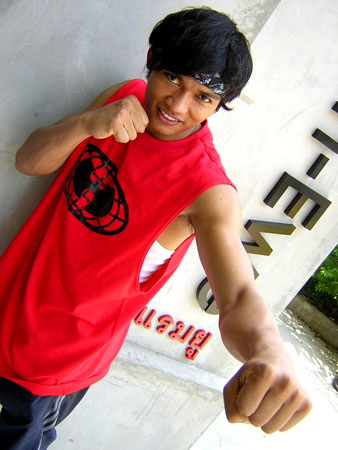
ทัชชกร ยีรัมย์

| name = ทัชชกร ยีรัมย์
| image = Tony Jaa 2005.jpg
| birth_name = ทัชชกร ยีรัมย์
| nickname = จา
| children = 2 คน
| spouse = ปิยรัตน์ โชติวัฒนานนท์ (2554–ปัจจุบัน)
| yearsactive = พ.ศ. 2535–ปัจจุบัน
| notable role = บุญทิ้ง - องค์บาก (2546) ขาม - ต้มยำกุ้ง (ภาพยนตร์)|ต้มยำกุ้ง (2548) เทียน - องค์บาก 2-องค์บาก 3|3 (2551/2553) ขาม - ต้มยำกุ้ง 2 (2556) เกียรติ - เร็ว..แรงทะลุนรก 7 (2558) โทนี่ - คู่ซัดอันตราย (2558) ชัย - โหดซัดโหด (2558) ทาลอน - ทริปเปิ้ลเอ็กซ์ ทลายแผนยึดโลก (2560) ตั๊ก - เดือด ซัด ดิบ (2560) พายุ - ทริปเปิล เธรท สามโหดมหากาฬ (2562) ฮันเตอร์ - มอนสเตอร์ฮันเตอร์ (ภาพยนตร์)|มอนสเตอร์ฮันเตอร์ (2563)
| homepage =
| สุพรรณหงส์ = รางวัลสุพรรณหงส์เกียรติยศ พ.ศ. 2548 - ต้มยำกุ้ง (ภาพยนตร์)|ต้มยำกุ้ง
| birthplace = สุรินทร์ ประเทศไทย
| alias = จา พนม, โทนี่ จา
| ค่าย = สหมงคลฟิล์ม อินเตอร์เนชั่นแนล|สหมงคลฟิล์ม (2546–2558)
ทัชชกร ยีรัมย์ โทนี่จา...หมัด เท้า เขย่าโลก! วันที่สืบค้น 28 กุมภาพันธ์ 2555, จาก www.positioningmag.com(เกิด 5 กุมภาพันธ์ พ.ศ. 2519) ชื่อเล่น จา หรือที่รู้จักกันในชื่อ จา พนม เป็นอดีตนักกีฬาเริ่มเข้าสู่วงการแสดง พ.ศ. 2535 โดยเซ็นสัญญาเป็นนักแสดงภาพยนตร์สังกัดค่ายสหมงคลฟิล์ม อินเตอร์เนชั่นแนล|สหมงคลฟิล์มเมื่อ พ.ศ. 2546 เสี่ยเจียง-สมศักดิ์ เตชะรัตนประเสริฐ แรงดัน หนุนสร้าง พลังฮีโร่ สูตรสำเร็จ "โทนี่ จา" บนโลกเซลลูลอยด์ จาก www.pantip.com แต่ปัจจุบันได้ยกเลิกสัญญาแล้วเนื่องจากปัญหาความขัดแย้งทางธุรกิจ โดยใช้และเป็นต้นแบบคติในการแสดง คือ แสดงจริง, ไม่ใช้สตันท์แมน และไม่ใช้เทคนิคพิเศษในการแสดงคิวต่อสู้ขำกลิ้งฮากระจายกับสาระแนสิบล้อ/ ขำกลิ้ง..ฮากระจาย..กับสาระแนสิบล้อ จาก archive.voicetv.co.th เขาใช้ชื่อในการแสดงเฉพาะในประเทศไทยว่า "จา พนม" และใช้ชื่อในการแสดงระดับสากลว่า โทนี่ จา (Tony Jaa) เขาเป็นนักแสดงภาพยนตร์แอ็คชัน ผู้ศึกษาศิลปะการต่อสู้ทั้งศาสตร์ตะวันตกและตะวันออก ชำนาญในศิลปะการต่อสู้, การใช้อาวุธ, กีฬา และการออกกำลังกายหลากหลายศาสตร์
ภาพยนตร์เรื่องสำคัญเรื่องแรกที่เขาแสดงนำคือ "องค์บาก" ซึ่งได้รับการชื่นชมและสนใจจากหลายฝ่ายที่เกี่ยวข้องกับวงการศิลปะการต่อสู้และภาพยนตร์ด้านต่าง ๆ ในประเทศไทยและระดับโลกอย่างมาก และเป็นต้นแบบของ MUAYTHAI อีกด้วย นับเป็นภาพยนตร์เรื่องแรกในชีวิตของเขาที่ประสบความสำเร็จในวงการภาพยนตร์แอ็คชันระดับโลก ซึ่งต่อมาภาพยนตร์ "ต้มยำกุ้ง (ภาพยนตร์)|ต้มยำกุ้ง" ก็ได้ประสบความสำเร็จในระดับโลกสูง และได้รับการตอบรับจากทั่วโลกเช่นเดียวกับองค์บาก จา พนม หอบต้มยำกุ้ง โกอินเตอร์ ถล่ม BOX-OFFICE ฮ่องกง ฉาย 4 วันครองแชมป์อันดับ 1 สู่ปรากฏการณ์ความสำเร็จในระดับโลก จาก www.ryt9.com ทำให้เขาได้รับรางวัลจากภาพยนตร์และศาสตร์ที่เกี่ยวข้องกับการต่อสู้มากมาย
ต่อมาได้เป็นผู้ก่อตั้งบริษัทไอยราฟิล์ม บริษัทผลิตและจัดจำหน่ายภาพยนตร์และได้เป็นผู้กำกับภาพยนตร์แนวแอ็คชันหลายเรื่อง
ปัจจุบันสมรสกับ ปิยรัตน์ โชติวัฒนานนท์ ซึ่งเป็นบุตรสาวเจ้าของธุรกิจโรงแรมที่จังหวัดระยอง เมื่อ พ.ศ. 2554 และมีบุตรด้วยกัน 2 คน จา พนมเฮ! ภรรยาคลอดลูกสาว ตั้งชื่อ น้องจอมขวัญ หทัยปวี วันที่สืบค้น 1 พ.ย. 2556 จาก www.kapook.com
== ประวัติ ==
=== ครอบครัว ===
ทัชชกร ยีรัมย์ มีบิดาชื่อ ทองดี ยีรัมย์ มารดาชื่อ รินทร์ ทรายเพชร thairath, (9/ กย./ 54), ข้อมูลบิดา-มารดา, เรียกข้อมูล 9/ กย. / 54, จาก : www.thairath.co.th, โดยมารดาเป็นชาวอำเภอรัตนบุรี จังหวัดสุรินทร์ ย้ายถิ่นฐานมากับครอบครัวโดย สงค์ ทรายเพชร ในยุคบุกเบิกนิคม มาอยู่ติดชายแดนเขมร คือ อำเภอพนมดงรักปัจจุบัน และวันหนึ่ง ทองดี ยีรัมย์ เดิมเป็นชาวอำเภอสตึก จังหวัดบุรีรัมย์ เป็นหัวหน้าทีมค้าขายไม้ ได้พาคณะช้างเดินทางขนไม้ จากฝั่งเขมรข้ามมายังไทย ฝ่ายหมู่บ้านโคกสูง จึงพบกับ รินทร์ ทรายเพชร ทั้งคู่ได้รักกัน แล้วแต่งงานกันโดยลงหลักปักฐานที่บ้านโคกสูง จังหวัดสุรินทร์ และมีลูกด้วยกันทั้งหมด 4 คน เป็นชายสองคนและหญิงสองคน
ทัชชกร ยีรัมย์ เป็นบุตรคนที่สามในบรรดาพี่น้องสี่คน มีชื่อพี่น้อง ดังนี้
# ทวีศักดิ์ ยีรัมย์ (ชาย)
# หัทยา ยีรัมย์ (หญิง)
# ทัชชกร ยีรัมย์ (ชาย)
# ชรินทร์ทิพย์ ยีรัมย์ (หญิง)
ระยะหลังได้มีความขัดแย้งเกิดขึ้นระหว่างนายทัชชกรกับพี่น้องคนอื่น ๆ จนถึงขั้นพี่น้องประกาศตัดพี่ตัดน้องกับนายทัชชกร
=== การศึกษา ===
* ประถมศึกษา - โรงเรียนบ้านอำปีล จังหวัดสุรินทร์
* มัธยมศึกษาตอนต้น - โรงเรียนโคกกลางวิทยา (ปัจจุบันเปลี่ยนชื่อเป็นโรงเรียนพนมดงรักวิทยา) จังหวัดสุรินทร์
* มัธยมศึกษาตอนปลาย - โรงเรียนประสาทวิทยาคาร จังหวัดสุรินทร์
* อุดมศึกษา - สถาบันการพลศึกษา วิทยาเขตมหาสารคาม (ปัจจุบันคือมหาวิทยาลัยการกีฬาแห่งชาติ วิทยาเขตมหาสารคาม) จังหวัดมหาสารคาม
=== ชีวิตวัยเด็ก ===
ทัชชกร ยีรัมย์ เกิดมาในครอบครัวชนบทที่ยากจน ซึ่งสืบเชื้อสายมาจากชาวกูยโบราณ ชนเผ่าซึ่งเคร่งครัดในศาสนาพุทธ ครอบครัวประกอบอาชีพหลายอย่างทั้งทำนา เลี้ยงช้าง, ปลูกผักASTV ผู้จัดการออนไลน์, (14 มีนาคม 2548), โอ้ว้าว!! "จา พนม" สร้างบ้าน 18 ล้านสนองคุณ "พ่อ-แม่" , วันที่สืบค้น 12/ กย. /54, จาก : manager.co.th ตามวัฒนธรรมของชาวกูย เขามีพรสวรรค์ทางด้าน กระโดดสูง, กระโดดไกล และการสปริงข้อเท้ามาตั้งแต่เกิด ในวัยเด็กเขาชอบดูภาพยนตร์กลางแปลง มีความชื่นชอบการแสดงของเฉินหลง, เจ็ท ลี และพันนา ฤทธิไกร จา พนม (โทนี่ จา) ประวัติดารา วันที่สืบค้น 15 เม.ย. 2555 จาก www.club.zubzip.com ทัชชกรมีความใฝ่ฝันที่จะได้แสดงภาพยนตร์แอ็คชัน รักในการสร้างภาพยนตร์และพากย์ภาพยนตร์มาตั้งแต่เด็ก
เขาได้เริ่มฝึกศิลปะการต่อสู้ด้วยตนเองตั้งแต่อายุ 10 ขวบ โดยชอบและสังเกตศิลปะการต่อสู้ของเจ็ทลี เฉินหลง และบรูซ ลี และนำมาปฏิบัติตาม ในวัยเด็กนั้นทัชชกรก็เช่นเดียวกับเด็กผู้ชายชนบททั่วไป ที่มีความซุกซน เขาชอบเล่นศิลปะการต่อสู้กับเพื่อน ๆ และชอบที่จะเป็นหัวหน้ากลุ่ม จนทำให้ชาวบ้านที่อาศัยอยู่บริเวณนั้นได้ตั้งสมญานามให้เขาว่า "จ่า" ซึ่งแปลว่าหัวหน้าทีมและคนเลี้ยงช้าง และเรียกแทนชื่อจริงของเขาเสมอ ซึ่งต่อมาจากคำว่าจ่าก็เพี้ยนมากลายเป็น "จา" นับตั้งแต่วันนั้นเขาจึงได้ชื่อเล่นว่า จา จนทุกวันนี้
เด็กชายทัชชกรมีความสนใจในศิลปะการต่อสู้อย่างมากและมักจะออกไปฝึกฝนศิลปะการต่อสู้ตามป่า กลางทุ่ง ลำธาร เขาชื่นชอบที่จะออกไปฝึกฝนศิลปะการต่อสู้เวลากลางคืน หากคืนไหนเป็นคืนเดือนเพ็ญเขาจะชอบฝึกเป็นพิเศษ และด้วยเหตุที่วรวิทย์เกิดในจังหวัดสุรินทร์ ซึ่งเป็นจังหวัดที่ผู้คนมีอาชีพเลี้ยงช้างเป็นส่วนใหญ่ ดังนั้นเขาจึงมีความรัก ความผูกพันกับช้างมาตั้งแต่เกิด เขาจึงชอบฝึกศิลปะการต่อสู้บนหลังช้าง บางครั้งเขาก็ฝึกหนักจนลืมทานข้าวและไม่กลับบ้าน และด้วยความที่เขามีพรสวรรค์ทางด้านสปริงข้อเท้า จึงทำให้เขาสนใจที่จะฝึกฝนทักษะและเล่นกรีฑาและกีฬาหลากหลายประเภท
=== ชีวิตในกองถ่ายภาพยนตร์ ===
เมื่อเรียนจบมัธยมศึกษาปีที่ 3 เขาได้แรงบันดาลใจจากภาพยนตร์เรื่อง เกิดมาลุย ที่แสดงโดยพันนา ฤทธิไกร (ครูสอนศิลปะการต่อสู้, นักแสดง และผู้กำกับภาพยนตร์) เขาได้ขอร้องให้พ่อพาไปหาพันนาที่จังหวัดขอนแก่น เพื่อจะขอให้พันนารับเขาไว้เป็นนักแสดงแอ็กชั่น ขณะนั้นพันนากำลังอยู่ในระหว่างการถ่ายทำภาพยนตร์เรื่อง "ปีนเกลียว" ภาค 1 ครั้งแรกที่พันนาเห็นเขา คิดว่าทัชชกรนั้นยังอายุน้อยเกินไปที่จะเรียนศิลปะการต่อสู้อย่างจริงจัง จึงขอให้ทัชชกรกลับไปศึกษาให้จบชั้นมัธยมศึกษาปีที่ 6 ก่อน แต่ยังอนุญาตให้ทัชชกรมาฝึกประสบการณ์ในกองถ่ายภาพยนตร์ได้ช่วงปิดภาคเรียนjabcha, จา พนม สุดดัง กับบรรดาแฟนคลับที่ฝรั่งเศส , เรียกข้อมูล 8/กย./54 จาก : www.jabchai.com
เมื่อถึงช่วงที่โรงเรียนปิดภาคเรียนหรือช่วงวันเสาร์-อาทิตย์ ทัชชกรมักเดินทางมาขอนแก่นเพื่อฝึกซ้อมศิลปะการต่อสู้ สตันท์ กับสตันท์แมนในกองถ่ายภาพยนตร์ แต่วรวิทย์กลับไม่ได้รับความคาดหวังจากพันนามากนัก และบางครั้งเมื่อมีโอกาสดีที่พอจะได้พบกับพันนาเป็นเวลานาน ๆ ทัชชกรก็มักฝึกซ้อมศิลปะการต่อสู้กับพันนาเสมอ ซึ่งพันนาก็ได้ยอมรับในความสามารถของเขา และได้ดูแลเปลี่ยนบุคลิกใหม่ให้เขาดูดีขึ้น ดังนั้นเขาจึงให้ความนับถือพันนาและปฏิบัติตามทุกอย่างที่พันนากล่าวหรือขอร้องให้เขาปฏิบัติตามด้วยความเต็มใจ
ต่อมาเขาได้เริ่มเข้าวงการครั้งแรกเมื่ออายุ 14 ปี การเริ่มเข้าวงการครั้งแรกของ จา พนม โดยเป็นคนเสิร์ฟน้ำ, ตัวประกอบ, ยกของ, ทำอาหาร ฯลฯ ในกองถ่ายภาพยนตร์พร้อม ๆ กับฝึกฝนศิลปะการต่อสู้กับสตันท์แมน และในเวลาต่อมาเขาได้เรียนวิชามวยไทยโบราณและมวยกังฟูหวิงชุนของจีนจากรัฐพล ผู้ซึ่งเป็นอาจารย์คนแรกของทัชชกร จากจังหวัดสุรินทร์ และได้ร่วมงานกับพันนา ฤทธิไกร ซึ่งเป็นอาจารย์สอนศิลปะการต่อสู้คนสำคัญของเขา The Stunt วันที่เรียกข้อมูล 27 เม.ย. 2555 จาก www.thaicinema.org
=== การเปลี่ยนผันทางบทบาทการแสดง ===
พ.ศ. 2540 เกิดปัญหาเศรษฐกิจตกต่ำ ส่งผลกระทบต่อวงการภาพยนตร์ด้านต่าง ๆ ซึ่งทำให้เขาต้องพักการเรียนและเริ่มทำแนวคิดภาพยนตร์เรื่อง "คนสารพัดพิษ" ร่วมกับพันนา เพื่อนำเสนอขอทุนจากปรัชญา ปิ่นแก้ว โดยทัชชกรรับบทบาทเป็นนักแสดงนำ ซึ่งเขาได้ฝึกฝนจากการจดจำศิลปะการต่อสู้ของนักแสดงภาพยนตร์ที่เขาชื่นชอบมาใช้เป็นมาตรฐานขั้นต่ำ รวมถึงฝึกฝนเพิ่มเติมจากอาจารย์สอนศิลปะการต่อสู้หลายคน และร่วมกันระดมทุนและนักแสดงรอบข้างมาเป็นส่วนร่วมในภาพยนตร์เรื่องนี้ แต่เมื่อถ่ายทำเสร็จฟิล์มภาพยนตร์กลับเสียหายทั้งหมด ทั้งคู่จึงต้องร่วมระดมทุนสร้างภาพยนตร์เรื่องเดิมขึ้นมาใหม่อีกครั้ง จึงประสบความสำเร็จ ทั้งคู่จึงนำแนวคิดภาพยนตร์ดังกล่าวเสนอต่อปรัชญา ปิ่นแก้ว และได้ถูกถ่ายทำออกมาเป็นภาพยนตร์เรื่ององค์บากในที่สุด
=== ประสบความสำเร็จในอาชีพ ===
ไฟล์:Tomyumgoongguys.jpg|220px|thumb|right|งานแถลงข่าวภาพยนตร์เรื่อง ต้มยำกุ้ง
พ.ศ. 2546 ผลงานเรื่องแรกที่ประสบความสำเร็จคือภาพยนตร์เรื่อง "องค์บาก" ซึ่งทำรายได้เฉพาะในประเทศไทย 200 ล้านบาท Cover Story : Hot movies of the Year (Marketeer/ธ.ค./51) วันที่สืบค้น 19 กันยายน 2554, จาก www.marketeer.co.th ติดบ็อกซ์ออฟฟิซ อันดับ 1 หลายประเทศในทวีปเอเชีย, ทวีปอเมริกา, และทวีปยุโรป รวมถึงบ็อกซ์ออฟฟิซฮอลลีวูด ทำให้เขาได้รับความสนใจจากบริษัทโกลเด้นฮาร์เวสท์ ซึ่งเป็นบริษัทที่สร้างให้บรูซ ลีมีชื่อเสียง ได้ทาบทามให้มาร่วมงานด้วย จา พนม ยีรัมย์ ประวัติความเป็นมาของ จา พนม ยีรัมย์ ส่งผลให้เขากลายเป็นนักแสดงไทยที่ประสบความสำเร็จ ได้รับรางวัล และมีอิทธิพลด้านต่าง ๆ ในวงการแสดงระดับโลก
พ.ศ. 2548 ภาพยนตร์เรื่อง "ต้มยำกุ้ง" ก็สามารถติดบ็อกซ์ออฟฟิซฮอลลีวูด อันดับ 4 “ต้มยำกุ้ง” หนังไทยเรื่องแรก ถล่ม BOX-OOFICE ฮอลลีวู้ดกระจุย ข่าวหนังไทย movie.sanook.com วันที่สืบค้น 8 ตค.54 ทำรายได้รวมทั่วโลกสูงถึง 1,000 ล้านบาท เส้นทางของ “ต้มยำกุ้ง”
=== ชีวิตส่วนตัว ===
พ.ศ. 2553 ทัชชกรสมรสกับ ปิยรัตน์ โชติวัฒนานนท์ ซึ่งทำธุรกิจโรงแรม ชื่อ ดาร์กอน ในจังหวัดระยอง ที่โรงแรมของฝ่ายหญิง หลังจากคบดูใจกันมา 3 ปี ต่อมา พ.ศ. 2555 ทั้งคู่ได้จัดงานฉลองมงคลสมรสที่หอประชุมกองทัพเรือ เขตบางกอกน้อย โดยมี สมศักดิ์ เตชะรัตนประเสริฐ ประธานบริษัท สหมงคลฟิล์ม จำกัด เป็นประธานในพิธี จา พนม ประกาศวิวาห์ น้องบุ้งกี๋ ทายาทโรงแรมระยอง วันที่สืบค้น 1 พ.ย. 2556. จาก www.news.voicetv.co.th และมีลูกด้วยกัน 2 คน คือน้องจอมขวัญ หทัยปวีต์ ยีรัมย์ เกิดเมื่อวันที่ 6 ตุลาคม 2555 และน้องเรือนแก้ว นริทรรัฐ ยีรัมย์ เกิดเมื่อวันที่ 17 สิงหาคม 2558 ครอบครัวอันแสนอบอุ่นของ โทนี่จา
== กีฬา ==
ไฟล์:Tony Jaa.jpg|220px|thumb|right|แสดงที่นิวยอร์ก
ด้วยความที่ทัชชกรมีกล้ามเนื้อขาและข้อเท้าที่แข็งแรงและยืดหยุ่นได้ดีกว่าคนปกติมาตั้งแต่กำเนิดสทำให้เขามีความสนใจด้านกีฬาและกรีฑา หลากหลายชนิด เมื่อสมัยยังศึกษาในระดับชั้นประถมศึกษาและมัธยมศึกษา เขาก็ได้เป็นนักกีฬาและกรีฑา ที่มีความสามารถเล่นได้หลากหลายประเภท และมีผลงานโดดเด่นเสมอมา จนได้รับการแต่งตั้งเป็นนักกีฬาดีเด่นของโรงเรียนและเป็นประธานชมรมกระบี่กระบองในขณะเดียวกัน ความสามารถด้านกรีฑา เช่น กระโดดสูง, กระโดดไกล, ยิมนาสติก ฯลฯ ด้านกีฬาประเภทอาวุธ เช่น กระบี่กระบอง และกีฬาประเภททีมเช่นตะกร้อด้วย ซึ่งได้รับเหรียญทองทั้งกรีฑาและกีฬาทุกประเภททุกปีที่ลงแข่งขัน ประวัติด้านดีฬา/การได้รับเหรียญทอง (1) จนได้โควตาไปเรียนต่อในระดับอุดมศึกษา ซึ่งเขาได้เข้าเรียนต่อด้านกีฬาที่สถาบันการพลศึกษา วิทยาเขตมหาสารคาม ตามคำแนะนำของพันนา ฤทธิไกร และได้เป็นนักกีฬาจังหวัดสุรินทร์ จา พนม ยีรัมย์วันที่สืบค้น 18 เม.ย. 2555 จาก www.esanclick.com และถูกแต่งตั้งให้เป็นประธานชมรมกระบี่กระบองอีกครั้งหนึ่ง Behind the Scene :บทสัมภาษณ์ เดี่ยว ชูพงษ์ ทำให้ได้รู้จักกับ ชูพงษ์ ช่างปรุง นักศึกษาที่เรียนอยู่ชมรมเดียวกัน โดยทั้งคู่ได้ร่วมกันก่อตั้งทีมสตันท์รับงานตามสถานที่ต่าง ๆ “จาปะทะ​เดี่ยว” ​ความมันส์​เกินพิกัดของ “องค์บาก3” กับสายสัมพันธ์กว่า 20 ปีสู่ปรากฏ​การณ์ที่สาวก​แอ็คชั่นรอคอย ข่าวบันเทิง ฮาร์วายทีไนน์ วันที่สืบค้น 8 ตค.54
;ผลงานระหว่างที่เป็นประธานชมรมกระบี่กระบอง
* นักกีฬาเหรียญทอง จังหวัดสุรินทร์ ประเภท กรีฑา
* นักกีฬาเหรียญทองทุกปี จากสถาบันการพลศึกษา วิทยาเขตมหาสารคาม
* วิทยากรสถาบันการพลศึกษา วิทยาเขตมหาสารคาม เผยแพร่ศิลปะป้องกันตัว ที่โรงเรียนมัธยมต่าง ๆ ในประเทศไทย
* ตัวแทนสถาบันการพลศึกษา วิทยาเขตมหาสารคาม เผยแพร่ศิลปการต่อสู้ของไทย ในภาคอีสาน
* ตัวแทนสถาบันการพลศึกษา วิทยาเขตมหาสารคาม แลกเปลี่ยนวัฒนธรรม และเผยแพร่ศิลปะการต่อสู้ (กระบี่กระบอง) ที่ประเทศจีน พนม ยีรัมย์ วันที่สืบค้น 1 พ.ย.2556 จาก www.nangdee.com
=== ส่วนร่วมในพิธีเปิดการแข่งขันกีฬา ===
;พ.ศ. 2552
ได้รับแต่งตั้งเป็นผู้จุดคบเพลิงในพิธีเปิดการแข่งขันกีฬา เอเชี่ยนมาเชี่ยลอาร์ทเกมส์ ครั้งที่ 1 โดยทัชชกรรับบทเป็น "หนุมานยินดี" (ซึ่งเป็นสัญลักษณ์เทพกึ่งสัตว์ประจำการแข่งขันฯ) จุดคบเพลิงในพิธีเปิดแบบพื้นฐาน โดยเขาได้แสดงศิลปะการต่อสู้แบบหนุมานและแสดงศิลปะการควงกระบองไฟ ถวายต่อพระพักตร์สมเด็จพระบรมโอรสาธิราช เจ้าฟ้ามหาวชิราลงกรณ สยามมกุฎราชกุมาร พระเจ้าวรวงศ์เธอ พระองค์เจ้าศรีรัศมิ์ พระวรชายาฯ และ พระเจ้าหลานเธอ พระองค์เจ้าทีปังกรรัศมีโชติ จา พนม เป็นผู้จุดคบเพลิงพิธีเปิดเอเชียลฯ ครั้งที่ 1
;พ.ศ. 2553
ได้รับการแต่งตั้งเป็นผู้จุดคบเพลิงในพิธีเปิด เมืองช้างเกมส์ ครั้งที่ 31 ที่จังหวัดสุรินทร์ โดยแสดงเป็นองค์อัมรินทร์ (พระอินทร์) ประทับช้างเอราวัณ มีผู้แสดงเป็นเทพธิดา 95 องค์ และเทวดา 9 องค์เสด็จตาม เปิดฉากเมืองช้างเกมส์ เจ้าภาพสุรินทร์คว้าเหรียญทองแรก วันที่สืบค้น 1 พ.ย. 2556 จาก www.dpe.go.th
;พ.ศ. 2555
ได้รับการแต่งตั้งเป็นผู้จุดคบเพลิงในพิธีเปิดการแข่งขันกีฬาแห่งชาติ ครั้งที่ 41 ที่จังหวัดเชียงใหม่ โดยแสดงเป็นนักโยนไฟที่สนามกีฬาสมโภชเชียงใหม่ 700 ปี
== ตัวแสดงแทน ==
ระหว่างที่เขาศึกษาในระดับชั้นมัธยมศึกษาและอุดมศึกษา ในช่วงที่โรงเรียนปิดภาคเรียน พนมได้เข้าไปประกอบอาชีพเสริมและหาประสบการณ์ในกองถ่ายภาพยนตร์ และได้เริ่มแสดงเป็นตัวประกอบและตัวแสดงแทนในภาพยนตร์เรื่องต่าง ๆ ดังนี้ :
* สิงห์สยาม - ขณะกำลังศึกษาอยู่ชั้นมัธยมศึกษาปีที่ 5 ซึ่งเป็นภาพยนตร์ที่เขาได้แสดงครั้งแรกในชีวิตโดยแสดงเป็นตัวประกอบ ซึ่งเป็นฉากที่ต้องตีลังกาผ่านฉากอย่างรวดเร็ว โดยไม่ให้เห็นใบหน้า
* กวนโอ๊ย - ขณะที่กำลังศึกษาอยู่ชั้นมัธยมศึกษาปีที่ 5 เช่นกัน โดยแสดงเป็นตัวประกอบในฉากที่ต้องกระโดดตีลังกายิมนาสติกซิกแซก โดยแสดงร่วมกับหม่ำ จ๊กมก, พันนา ฤทธิไกร และ ธงชัย ประสงค์สันติ ซึ่งขณะนั้นได้ศึกษาอยู่ที่โรงเรียนเดียวกัน หลังจากนั้นก็มีภาพยนตร์ต่าง ๆ ติดต่อเข้ามาให้ไปเป็นตัวแสดงแทนอยู่เป็นประจำ
* Mortal Kombat 2 : Annihilation - ขณะที่เขากำลังศึกษาในระดับอุดมศึกษาที่วิทยาลัยพลศึกษา จังหวัดมหาสารคาม ในช่วงปิดภาคเรียน เขาก็ได้ออกไปหาประสบการณ์ หารายได้ในกองถ่ายภาพยนตร์เช่นเคย ช่วงนั้นได้มีภาพยนตร์ต่างประเทศเรื่องหนึ่ง เข้ามาถ่ายทำที่ประเทศไทย คือเรื่อง "Mortal Kombat 2 : Annihilation" พันนาจึงได้พาเขาไปคัดตัวให้เป็นตัวแสดงแทน Robin Shou ในภาพยนตร์เรื่องนี้ โดยมีผู้มาสมัครเป็นตัวแสดงแทน 100 คน เขาได้แสดงท่าเตะให้ผู้กำกับหนังเรื่องนี้ชม จึงได้ถูกเลือกให้มาเป็นตัวแสดงแทน โรบิน ชู ในที่สุด
* อินทรีแดง – ต่อมาในขณะที่เขากำลังศึกษาอยู่ในระดับอุดมศึกษา เขาก็ได้แสดงเป็นตัวแสดงแทนเจมส์ เรืองศักดิ์ โดยแสดงเป็นอินทรีแดง แสดงในฉากตีลังกาต่าง ๆ
ด้วยความที่เขาต้องทำงานในกองถ่าย แสดงภาพยนตร์ เป็นตัวแสดงแทน ฝึกซ้อมศิลปะการต่อสู้ จึงทำให้เขามีปัญหาด้านการเรียนและต้องหยุดเรียนบ่อยขึ้น ทั้งยังเห็นว่า วิชาด้านกีฬาที่เขากำลังศึกษาอยู่ไม่ตรงกับอาชีพของตนเองในอนาคต เขาจึงตัดสินใจลาออกจากวิทยาลัยขณะที่กำลังศึกษาปีที่ 3 หลังจากที่เขาลาออกจากวิทยาลัย เขากับพันนาจึงได้เริ่มดำเนินตามแผนงานที่วางเอาไว้ คือสร้างภาพยนตร์เรื่ององค์บาก อย่างจริงจัง ซึ่งทัชชกรได้รวบรวมหนังของเจ็ทลี, บรูซ ลี และเฉินหลงทุกเรื่องมาดู โดยยึดนักแสดงทั้ง 3 คน เป็นเกณฑ์พื้นฐานในการฝึก และจึงฝึกตาม ซึ่งเขาได้นำเอกลักษณ์ในการต่อสู้ของทั้ง 3 คนมาผสมรวมกัน และผสมผสานเอกลักษณ์ของตนลงไป เขาต้องเข้าฝึกซ้อมทุกวัน วันละ 8 ชั่วโมง เป็นเวลา 2 ปี ระยะเวลาในการฝึกศิลปะการต่อสู้
== ศิลปะการต่อสู้ ==
ทัชชกร ยีรัมย์ มีทักษะทางศิลปะการต่อสู้และการใช้อาวุธหลายประเภท ดังนี้
;ประเภทศิลปะการต่อสู้
มวยไทย-คาดเชือก, มวยคชสาร, เทควันโด, วิชาหมัดเมา (ทั้งแบบไทย, แบบจีน และแบบผสม), กังฟู (ทั้งแบบเส้าหลิน และแบบหวิงชุน), ไอคิโด้ , ยูโด, คาราเต้ ,คาโปเอร่า, ศิลปะการต่อสู้แบบผสม (MMA), BJJ
;อาวุธ
กระบองสามท่อน, กระบองสองท่อน, โซ่, ดาบซามูไร, ดาบไทย, เชือกลูกดอก, กระบี่จีน, กระบี่-กระบอง, พลอง, ไม้ศอก
=== รูปแบบศิลปะการต่อสู้ ===
พนม ยีรัมย์ มีรูปแบบในการต่อสู้ที่หลากหลาย สำหรับรูปแบบในการต่อสู้ของเขาโดยภาพรวมมี 4 รูปแบบ ดังนี้
# แบบต่อสู้ตามต้นฉบับของศิลปะการต่อสู้ชนิดต่าง ๆ
# แบบผสมผสานดึงเอาจากศาสตร์หนึ่งมาผสมกับอีกศาสตร์หนึ่ง เช่น นำศิลปะการต่อสู้แบบวิชาหมัดเมาของจีนมาผสมกับมวยไทย
# แบบประยุกต์ คือนำต้นฉบับมาดัดแปลงอีกครั้งหนึ่ง เช่น ประยุกต์รูปแบบ Free running และ Parkour มาเป็นศิลปะการต่อสู้, นำทักษะจากกีฬาตะกร้อมาประยุกต์เป็นท่าเตะในเรื่องต้มยำกุ้ง
# แบบคิดค้นขึ้นเองทั้งหมด เช่น คิดค้นนาฏยุทธ์
ถึงเขาจะมีรูปแบบในการต่อสู้ที่หลากหลาย แต่เขาก็เป็นที่รู้จักของคนทั่วโลกจากการเป็นนักแสดงแอ็กชั่นที่มีความสามารถสูงในศิลปะการต่อสู้แบบมวยไทย Tony Jaa - Muay Thai Master
=== ศิลปะการต่อสู้ที่คิดค้นขึ้น ===
ด้วยความที่พนมมีความสามารถประยุกต์การเคลื่อนไหวร่างกายแบบต่าง ๆ มาผสานเป็นศิลปะการต่อสู้ จึงทำให้เขาเป็นผู้ให้กำเนิดศิลปะการต่อสู้รูปแบบใหม่ ขึ้นมากมาย แต่มีเพียงศิลปะการต่อสู้รูปแบบเดียวเท่านั้นที่เขาใช้เป็นศิลปะการต่อสู้เอกลักษณ์ของเขา ด้วยความที่เขาชื่นชอบวรรณคดีเรื่อง รามเกียรติ์ จึงเป็นแรงบันดาลใจให้เขาคิดค้นศิลปะการต่อสู้รูปแบบใหม่ขึ้น จากภาพยนตร์เรื่ององค์บาก 2 เขาได้คิดค้นศิลปะการต่อสู้ที่เรียกว่า นาฎยุทธ์ รูปแบบการต่อสู้ที่ถูกคิดค้นและผสมผสานจากนาฏศิลป์ไทย ลีลาแห่งศิลปะชั้นสูงอย่างโขน เช่น ตัวยักษ์, ลิง,(ตัวละครที่เขาชอบมากที่สุดคือ หนุมาน) พระ ฯลฯ มาผนวกรวมเข้ากับศิลปะการเต้นเบรกแดนซ์ และศิลปะการต่อสู้รูปแบบต่างๆ จนเกิดเป็นรูปแบบการต่อสู้ที่เชื่อว่ายังไม่เคยปรากฏขึ้นมาก่อน
คำพูด|ด้วยความที่ชอบฮิปฮอป เลยดึงมาประสานเป็น "นาฏยุทธ์" ตีความใหม่เรื่องการแสดงเหมือนการเต้นไปตามจังหวะเพลง จะเต้นยังไงให้รู้สึกอินตามไปกับเพลง "นาฏยุทธ์" ก็เป็นศาสตร์เดียวกัน เพียงแต่ว่าจะตีโจทย์ยังไงให้รู้สึกว่าท่าแอ็คชั่นในหนังดูแข็งแรงและกล้าแกร่ง พร้อมแทรกท่าพระช่วงไหน ใช้ท่าลิงตอนไหน ใช้ท่ายักษ์ระห่ำเวลาไหน ซึ่งตรงนี้ก็ต้องมีเรียนการแสดงเพิ่มเติมด้วย
== คดีความ ==
=== ปัญหาการชำระเงินกู้ค่าทำภาพยนตร์เรื่อง องค์บาก 2 ===
วันที่ 4 กรกฎาคม พ.ศ. 2551 พนม ยีรัมย์ ผู้เป็นจำเลยได้ลงลายมือทำสัญญากู้ยืมเงินเพื่อใช้ในการถ่ายทำภาพยนตร์เรื่องดังกล่าวแก่โจทก์ คือ อุน ฮี ปาร์ค นักธุรกิจชาวเกาหลีใต้ จำนวน 1 ล้านบาท ซึ่งเบื้องต้นโจทก์ได้โอนเงินจากธนาคารเข้าบัญชีเงินฝากของจำเลย และจำเลยได้ทำสัญญาว่าจะชำระหนี้ทันทีหลังจากที่ภาพยนตร์เรื่องดังกล่าวถ่ายทำเสร็จและออกฉายแล้ว แต่หลังจากภาพยนตร์ดังกล่าวออกฉายจำเลยก็ไม่ได้ชดใช้เงินกู้จำนวนดังกล่าว โจทก์จึงนำคดีขึ้นฟ้องศาลให้พิพากษาและให้จำเลยคืนเงินต้นที่กู้ยืมไป พร้อมดอกเบี้ยร้อยละ 7.5 แก่โจทก์
เมื่อถึงวันที่ศาลกำหนดนัด แต่จำเลยไม่ได้เดินทางมาศาลแต่มอบอำนาจให้ทนายความส่วนตัวแถลงว่าเขายินยอมชดใช้เงินคืนแก่โจทก์จำนวน 5 แสนบาท ซึ่งโจทก์ก็ได้ยอมความและยื่นคำร้องขอถอนฟ้องแก่ศาล ศาลจึงมีคำสั่งให้จำหน่ายคดีออกจากสารบบเคลียร์หนี้5แสนคดีจาพนมเบี้ยวเงินกู้ทำหนังยุติ.html เคลียร์หนี้ 5 แสนคดีจาพนมเบี้ยวเงินกู้ทำหนังยุติ วันที่สืบค้น 16 เม.ย. 2555 จาก : www.komchadluek.net
=== ปัญหาสัญญากับบริษัทสหมงคลฟิล์ม ===
ในวันที่ 26 มีนาคม พ.ศ. 2558 ศาลแพ่ง (ประเทศไทย)|ศาลแพ่งมีคำสั่งคุ้มครองบริษัท สหมงคลฟิล์ม อินเตอร์เนชั่นแนล จำกัด ให้ระงับการฉายภาพยนตร์เรื่อง"เร็ว..แรงทะลุนรก 7" ชั่วคราวจนกว่าศาลจะมีคำพิพากษา ในคดีที่สมศักดิ์ เตชะรัตนประเสริฐ (เสี่ยเจียง) ประธานสหมงคลกรุ๊ป ผู้ประกอบธุรกิจภาพยนตร์บริษัทสหมงคลฟิล์ม เป็นโจทก์ยื่นฟ้องพนม ยีรัมย์ (tony jaa), บริษัทยูนิเวอร์แซล พิคเจอร์ส (บริษัทผู้สร้างภาพยนตร์) และบริษัทยูไนเต็ด อินเตอร์เนชั่นแนล พิคเจอร์ส (ฟาร์อีสต์) จำกัด หรือยูไอพี ประเทศไทย (บริษัทจัดจำหน่ายภาพยนตร์) เป็นจำเลยที่ 1-3 เรื่องละเมิดผิดสัญญา พร้อมเรียกค่าเสียหาย 1,600 ล้านบาท พร้อมดอกเบี้ยร้อยละ 7.5 ต่อปี โดยคำสั่งนี้มีผลภายในประเทศเท่านั้น 'จา พนม' ผิดสัญญา 'เสี่ยเจียง' ศาลสั่งระงับฉาย 'ฟาสต์ 7' ในไทย แต่ต่อมาวันที่ 30 มีนาคม ทีมทนายของจำเลยที่ 1-3 ได้ยื่นอุทธรณ์คำสั่งระงับฉายภาพยนตร์ดังกล่าว และศาลแพ่งก็ได้ยกเลิกคำสั่งนั้น โดยที่ทางสหมงคลฟิล์มได้คัดค้านคำอุทธรณ์ดังกล่าวแต่ไม่เป็นผล เนื่องจากศาลมีความเห็นว่ากระทบกับสิทธิของผู้อื่น ทำให้ยูไอพีสามารถจัดฉายภาพยนตร์เรื่องนี้ได้ตามกำหนดการเดิมคือวันที่ 1 เมษายน 2558 แต่การฟ้องเรียกค่าเสียหายนั้นยังคงอยู่ เมเจอร์ฯ คอนเฟิร์ม! Fast & Furious 7 ฉายแน่ 1 เมษายนนี้! ต่อมาในเดือนกรกฎาคม 2558 เสี่ยเจียงได้ตัดสินใจถอนฟ้องแพ่งนายพนมทั้งหมด และกล่าวว่าจากนี้ไปต่างคนต่างเดิน
== ความสำเร็จในระดับโลก ==
;พ.ศ. 2546
* เว็บไซต์ www.kungfucinema.com เว็บไซต์เกี่ยวกับภาพยนตร์แอ็กชั่นและการต่อสู้ที่ได้รับความนิยมมากที่สุดเว็บหนึ่งของโลก ได้มีการจัดมอบรางวัล KUNGFUCINEMA AWARD โดย"องค์บาก"ได้รับ 2 รางวัล จากการเสนอชื่อ 3 รางวัล ทัชชกรได้รับรางวัลนักแสดงนำฝ่ายชายที่เน้นการต่อสู้ยอดเยี่ยม และพันนาได้รับรางวัลออกแบบฉากแอ็กชั่นและการต่อสู้ยอดเยี่ยม(ชนะเฉินหลง, ทอมครูซ, เจ็ท ลี, เคียนู รีฟส์, หยวนหูผิง, และดอนนี่ เยน KUNGFUCINEMA AWARD
;พ.ศ. 2548
* ได้รับการจัดอันดับให้เป็น 1 ใน 200 ดาราหน้าใหม่ที่น่าจับตามองที่สุดในโลก ประจำปี 2548 โดยเอ็นเตอร์เทนเม้นท์ วีกลี่ (Entertainment Weekly) ซึ่งดาราเอเชียติดอันดับเพียง 2 คนเท่านั้นคือ โทนี่ จาและจางอื้อยี่
* เว็บไซต์ www.positioningmag.com จัดอันดับให้ทัชชกร ยีรัมย์ ในชื่อของ Tony jaa เป็นนักแสดงแอ๊กชั่นยอดเยี่ยมอันดับ 1 ของโลก จา พนมได้รับการจัดอันดับให้เป็นนักแสดงแอ๊กชั่นอันดับ 1 ของโลก
* พิพิธภัณฑ์หุ่นขี้ผึ้ง มาดามทุซโซต์ กรุงเทพฯ ได้จัดสร้างห้องแสดงหุ่นขี้ผึ้งในแผนกศิลปะการต่อสู้ ชื่อ IN ON THE ACTION: Martial arts heroes Bruce Lee, above, and Tony Jaa โดยได้สร้างหุ่นขี้ผึ้งขนาดเท่าตัวจริงของ โทนี่ จาและบรูซ ลี ตั้งไว้ในห้องเดียวกัน (เนื่องจากทั้งคู่เคยถูกทาบทามให้เป็นนักแสดงจากสังกัดค่ายภาพยนตร์เดียวกัน) ภายในห้องจัดฉากเป็นฉากการต่อสู้ที่ปรากฏในภาพยนตร์ของทั้งสองคน และพิพิธภัณฑ์หุ่นขี้ผึ้ง Louis Tussaud’s Waxworks พัทยา ที่รวบรวมและจัดแสดงหุ่นขี้ผึ้งของนักแสดงที่มีชื่อเสียงระดับโลกก็ได้จัดสร้างหุ่นขี้ผึ้งขนาดเท่าตัวจริงของ Tony jaa นั่งอยู่บนช้าง
* หลังจากที่ภาพยนตร์เรื่ององค์บาก ประสบความสำเร็จจนถึงขีดสุดในระดับโลก คำว่าองค์บาก จึงกลายเป็นศัพท์สแลงในหมู่วัยรุ่นทั่วโลกที่แปลว่า กล้าหาญ และบ้าบิ่น จา พนม(TONY JAA) ประกาศแต่งงาน น้องบุ้งกี๋ 3 พ.ค.นี้ วันที่สืบค้น 28 เม.ย. 2555 จาก www.ruengdd.com
* ได้รับการคัดเลือกให้เป็น 1 ในนักแสดงผู้มีอิทธิพลสูงสุดในเอเชีย (Asia's Most Popularity Entertainer People of The Year 2008) จากนักวิจารณ์และนักแสดงทั่วโลก K-POP อิทธิพลกลืนวัฒนธรรม วันที่เรียกข้อมูล 26 เม.ย. 2555 จาก www.sahavicha.com
* ได้รับการคัดเลือกให้เป็น 1 ใน 300 ดาราดังในเอเชีย มาถ่ายแบบเปลือย เพื่อนำรายได้จากการเข้าชมนิทรรศการดังกล่าวช่วยเหลือผู้ประสบภัยสึนามิที่ประเทศฮ่องกง โทนี่ จา ปลื้มร่วม 300 ดาราเอเชียแก้ผ้า
;พ.ศ. 2551
* ทัชชกร ยีรัมย์ ในชื่อ Tony jaa ถ่ายแบบและถ่ายทอดประวัติชีวิตลงในนิตยสาร GQ นิตยสารสหรัฐอเมริกา ที่ว่าด้วยเรื่องราวประวัติชีวิตของผู้ชายที่มหัศจรรย์ระดับโลก ฉบับเดือนเมษายน ค.ศ. 2008 โทนี่จา...หมัด เท้า เขย่าโลก! วันที่เรียกข้อมูล 26 เม.ย. 2555 จาก www.positioningmag
;พ.ศ. 2552
* ทัชชกร ยีรัมย์ ได้รับการเชิดชูเกียรติให้เป็นบุคคลสำคัญของโลก ลงในทำเนียบ "คนไทยที่โลกยกย่อง" ประกาศเกียรติคุณโดยเว็บไซต์ สารานุกรมทรัพยากรมนุษย์ มหาวิทยาลัยธรรมศาสตร์ (kc.hri.tu.ac.th)
* ภาพยนตร์ในการแสดงนำหลายเรื่องของเขาได้ถูกจัดอันดับให้เป็น 1 ใน 10 อันดับภาพยนตร์ไทยที่ผู้ชมทั่วโลกชื่นชอบมากที่สุดในทศวรรษ เช่นเรื่อง องค์บาก และต้มยำกุ้ง จากผลการจัดอันดับโดยเว็บไซต์ www.toptenthailand.com ในหัวข้อ "10 อันดับหนังไทยที่คนชื่นชอบมากที่สุดในทศวรรษ "
;พ.ศ. 2553
* ทัชชกร ยีรัมย์ ได้รับการจัดอันดับให้เป็นนักแสดงภาพยนตร์แอ๊กชันอันดับ 1 ระดับตำนาน จากผลการสำรวจผู้ชมภาพยนตร์แนวแอ๊กชันทั่วโลก ของเว็บไซต์ www.deknang.com และเว็บไซต์ www.openmm.com เว็บไซต์ที่มีเนื้อหาเกี่ยวกับภาพยนตร์ทุกประเภทจากทั่วโลก
;พ.ศ. 2556
* ทัชชกร ยีรัมย์ ได้เข้าร่วมเป็นหนึ่งในนักแสดงของภาพยนตร์เรื่อง Fast and Furious 7 ซึ่งเป็นภาพยนตร์แข่งรถขายดีของค่ายยูนิเวอร์แซล สตูดิโอ
== ผลงานการแสดง ==
=== ภาพยนตร์ที่เป็นสตันท์แมน Tony Jaa ===
* เพชฌฆาตดำ (2533) รับบท หัวหน้าโจรนินจา
* เพชรพระอุมา (2533) รับบท พรานจัน
* สิงห์สยาม (ภาพยนตร์)|สิงห์สยาม (2535) รับบท ตีลังกา
* กวนโอ๊ย (2536) รับบท กระโดดตีลังกายิมนาสติกซิกแซก
* ปีนเกลียว (2536)
* ปลัดบ้านนอก (2536)
* ปลุกมันขึ้นมาฆ่า 4 (2537) รับบท หมู่พวกเขา
* พยัคฆ์ร้ายเซี่ยงชุน 2 (2537) รับบท เล็ก ๆ
* มนต์เพลงนักเลงบ้านนอก (2537)
* นักฆ่าหน้าหยก (2537)
* นักเลงกลองยาว (2537)
* นักสู้เมืองอีสาน (2538)
* ข้ามากับปืน (2538)
* ปีนเกลียว 2 (2538)
* กองทัพเถื่อน 2 (2538)
* อัดแหลกไอ้เพชร บขส. - ไอ้ผาง รฟท. (2538)
* เพชฌฆาตเดนสงคราม 2 (2539)
* มือปราบปืนโหด (ภาพยนตร์)|มือปราบปืนโหด (2539) รับบท โทนี่
* คนดิบเหล็กน้ำพี้ (2539) รับบท ชายติดอาวุธ 6 คน
* แก๊งค์กระแทกก๊วนส์ เก๋ากวนเมือง (2540)
* มอร์ทัลคอมแบท (Mortal Kombat 2 : Annihilation) (2540)
* อุ้มเธอไว้อันตรายเกินร้อย (2540)
* ปู่ตาคาถาถล่มคน (2540)
* ปืนเกลียว 3 (2540) รับบท นักสู้เกย์
* คนสารพัดพิษ (2540)
* เซี่ยงชุน 3 พยัคฆ์ร้ายครกแตก (2540)
* CC-J แสบฟ้าแลบ (2541)
=== ภาพยนตร์ที่แสดงเอง ===
| class="wikitable" width="80%"
|-
! ปี พ.ศ. !! เรื่อง !! รับบทเป็น !!หมายเหตุ
|-
| align = "center"| 2546 || align = "center"| "องค์บาก" || align = "center"| บุญทิ้ง || align="center" |
|-
| align = "center"| 2547 || align = "center"| "บอดี้การ์ดหน้าเหลี่ยม" || align = "center"| นักสู้ในห้างสรรพสินค้า || align="center" |รับเชิญ
|-
| align = "center"| 2548 || align = "center"| "ต้มยำกุ้ง (ภาพยนตร์)|ต้มยำกุ้ง" || align = "center"| ขาม || align = "center"|
|-
| rowspan = "1" align = "center"| 2550 || align = "center"| "บอดี้การ์ดหน้าเหลี่ยม 2" || align = "center"| คนขายช้างออมสิน || align = "center"|รับเชิญ
|-
| rowspan = "1" align = "center"| 2551 || align = "center"| "องค์บาก 2" || rowspan = "2" align = "center"| เทียน || align = "center"|
|-
| align = "center"| 2553 || align = "center"|"องค์บาก 3" || align = "center"|
|-
| align = "center"| 2556 || align = "center"| "ต้มยำกุ้ง 2|ต้มยำกุ้ง 2 3D" || align = "center"| ขาม || align = "center"|
|-
| rowspan = "3" align = "center"| 2558 || align = "center"| "เร็ว..แรงทะลุนรก 7" || align = "center"| เกียรติ || align = "center"|
|-
| align = "center"| "คู่ซัดอันตราย" || align = "center"| โทนี่ || align = "center"|
|-
| align = "center"| "โหดซัดโหด" || align = "center"| ชัย || align = "center"|
|-
| align = "center"| 2559 || align = "center"| ":en:Never Back Down: No Surrender|Never Back Down: No Surrender" || align = "center"| || align = "center"|รับเชิญ
|-
| rowspan = "3" align = "center"| 2560 || align = "center"| "ทริปเปิ้ลเอ็กซ์ ทลายแผนยึดโลก" || align = "center"|ทาลอน || align = "center"|
|-
| align = "center"|":en:Paradox (2017 film)|เดือด ซัด ดิบ': || align = "center"| ตั๊ก || align = "center"|
|-
| align = "center"|":en:Gong Shou Dao|Gong Shou Dao" || align = "center"| มาสเตอร์จา || align = "center"| รับเชิญ
|-
| rowspan = "1" align = "center"| 2561
| align = "center"|":en:Master Z: The Ip Man Legacy|ยิปมัน: ตำนานมาสเตอร์ Z" || align = "center"| Sadi the Warrior || align = "center"|
|-
| align = "center"| 2562
| align = "center"|":en:Triple Threat (2019 film)|ทริปเปิล เธรท สามโหดมหากาฬ" || align = "center"| พายุ || align = "center"| เผยแพร่ทางเน็ตฟลิกซ์
|-
| align = "center"| 2563
| align = "center"| "มอนสเตอร์ฮันเตอร์ (ภาพยนตร์)|มอนสเตอร์ฮันเตอร์"
| align = "center"| ฮันเตอร์
|
|-
| align = "center"| 2564
| align = "center"| "Detective Chinatown 3"
| align = "center"|Jack Jaa
| พากย์เสียงตัวเองในบางฉากและบางบทก่อนที่ทีมพันธมิตรจะพากย์
|-
|align = "center"| 2566
|align = "center"| "Expend4bles โคตรคนทีมมหากาฬ 4"
|align = "center"| Decha
|
|
=== กำกับภาพยนตร์ ===
* องค์บาก 2 (2551) (กำกับและแสดงนำ) (วันที่เข้าฉาย 5 ธันวาคม)
* องค์บาก 3 (2553) (กำกับและแสดงนำ) (วันที่เข้าฉาย 5 พฤษภาคม)
=== ละครโทรทัศน์ ===
* อินทรีแดง (2540) (ช่อง 7)
=== เกมโชว์ ===
* ชิงร้อยชิงล้าน ชะชะช่า ช่วง ละคร 3 ช่า เรื่อง 7 ประจัญบาน รับบท ลูกน้องโหน่ง
== ผลงานเพลง ==
=== ศิลปินเดี่ยว ===
* พ.ศ. 2560 พนมได้ออกซิงเกิ้ลแรกในชีวิตกับค่าย แกรนด์มิวสิค ในเครือ แกรมมี่ ในชื่อเพลง ลุยเฮลุย และได้แสดงมิวสิกวิดีโอของเพลงดังกล่าว
=== มิวสิกวิดีโอ ===
* เป็นพระเอกในมิวสิกวิดีโอเพลง Je Reste Ghetto ONG-BAK ให้กับวง Tragedie และเป็นเพลงเปิดตัวประจำของโทนี่ จา ในระยะเวลาหนึ่ง
== ผลลัพธ์ ==
=== เกม ===
* ต้มยำกุ้ง เดอะเกมส์ - ให้เสียงพากย์เป็นตัวเอกในเกม
=== ตุ๊กตา Model ===
* โทนี่จาในชุดขามจากภาพยนตร์เรื่องต้มยำกุ้ง เป็นที่รู้จักอย่างมากที่สุดในตลาดต่างประเทศ Sensasian, Tom Yum Goong - Fantastic Tony Jaa AFC 7 Action Figure ,เรียกข้อมูล 5/กย./54 จาก : sensasian.com
== บริษัท ==
* บริษัทไอยราฟิล์มจำกัด (IYARA FILM CO.,LTD) เป็นบริษัทผลิต-จัดจำหน่ายภาพยนตร์, โรงเรียนสอนศิลปะการต่อสู้หลายรูปแบบ และสำนักพิมพ์ในสถานที่เดียวกัน ก่อตั้งขึ้นเมื่อ พ.ศ. 2549 อยู่ที่ 199, 201 ซอยลาดพร้าว 101 แขวงคลองจั่น เขตบางกะปิ กรุงเทพมหานคร 10240
=== ทีมสตั๊นท์ ===
* เป็นผู้ก่อตั้งทีมนักแสดงแทนด้านศิลปะการต่อสู้ในภาพยนตร์ ชื่อทีม "ไอยราสตั๊นท์" โดยทีมสตั๊นท์ส่วนหนึ่งมาจากนักแสดงแทนในภาพยนตร์เรื่องต่าง ๆ ของทัชชกร
=== สถาบันสอนศิลปะการต่อสู้ ===
* ทัชชกรร่วมกับครอบครัว ก่อตั้งสถาบันสอนศิลปะการต่อสู้แบบมวยไทยประเภทต่าง ๆ ในชื่อ "สถาบันมวย IMA" เปิดสอนหลักสูตรมวยไทยประเภทต่าง ๆ ให้แก่ชาวต่างชาติและคนไทย มีพิธีเปิดอย่างเป็นทางการวันที่ 28 พฤษภาคม 2554 สถานที่ตั้งอยู่ที่ อ.พนมดงรัก จ.สุรินทร์ ภาพข่าว: พิธีเปิดสถาบันมวย IMA ของบริษัทไอยราฟิล์ม จำกัด โดยครอบครัวคุณจาพนม ยีรัมย์
== โฆษณา ==
# พรีเซ็นเตอร์โฆษณา "ลำไยไทยช่วยชาติ" แก้ปัญหาลำไยล้นตลาด โดยโครงการของอดีตนายกรัฐมนตรี ทักษิณ ชินวัตร ซึ่งเปิดตัวอย่างเป็นทางการในวันที่ 12 กรกฎาคม พ.ศ. 2548 “เสี่ยเจียง” สนับสนุน “จา พนม” เป็นพรีเซนเตอร์ลำไยไทยช่วยชาติ
# พรีเซ็นเตอร์โฆษณา "รถมิตซูบิชิ ไทรทัน พลัส" 3 ภาค โดยได้รับค่าตัวสูงสุดเป็นประวัติการณ์ในประเทศไทย ถึง 50 ล้านบาท ในวันที่ 29 พฤศจิกายน พ.ศ. 2549 ทำให้รถมิตซูบิชิ ไทรทัน เป็นที่นิยมในตลาดโลก อิทธิพลของการโฆษณารถของ จา พนม ที่มีผลในตลาดรถไทยในต่างประเทศ
# พรีเซ็นเตอร์โฆษณา รณรงค์วินัยจราจร จังหวัดสุรินทร์ ในโครงการของ พ.ต.ท.นิรันดร์ คู่พิทักษ์ ผกก. (ป.) สภ.ปราสาท จังหวัดสุรินทร์ ในวันที่ 16 กรกฎาคม พ.ศ. 2552
# ได้รับการแต่งตั้งจากกระทรวงการท่องเที่ยวและกีฬา และสถาบันการพลศึกษา (ประเทศไทย) ให้เป็นพรีเซ็นเตอร์ "หลักสูตรมาตรฐานศิลปะมวยไทย 9 ขั้น ของสถาบันการพลศึกษาสู่เวทีโลก" โดยมีหลายประเทศจากทั่วโลกให้ความร่วมมืออย่างเป็นรูปธรรม
# พรีเซ็นเตอร์โฆษณาบัตรเครดิต DBS Compass Visa ของฮ่องกง พ.ศ. 2559 Marketing Oops! - “จาพนม” บู๊สนั่นจอ ผ่านโฆษณาตัวใหม่ให้ธนาคาร DBS Hong Kong
;หนังสือ
* นิตยสาร I+Extreme "ไอ+เอกซ์ตรีม" โดยบริษัทไอยราฟิล์ม บริษัท ไอยราฟิล์ม โดยคุณจาพนม ยีรัมย์ เปิดตัวนิตยสารใหม่
== รางวัลและการเชิดชูเกียรติ ==
รางวัลและการเชิดชูเกียรติที่พนม ยีรัมย์ ได้รับจากการแสดงภาพยนตร์ และศิลปะมวยไทย
| border="2" cellpadding="4" cellspacing="0" style="margin: 1em 1em 1em 0; background: #f9f9f9; border: 1px #aaa solid; border-collapse: collapse; font-size: 97%;"
|- bgcolor="#B0C4DE" align="center"
! style="background: color:black;"|พ.ศ.
! style="background: color:black;"|ชื่อรางวัล
! style="background: color:black;"|คำอธิบาย
! style="background: color:black;"|อ้างอิง
|-
|rowspan=2|2546 || รางวัล KUNGFUCINEMA AWARD
# รางวัลนักแสดงนำฝ่ายชายที่เน้นศิลปะการต่อสู้ยอดเยี่ยม
# รางวัลออกแบบฉากและศิลปะการต่อสู้ยอดเยี่ยม
|| จากเว็บไซต์ www.kungfucinema.com || จาพนมได้รับรางวัลกังฟูอวอร์ด
|-
| รางวัลทูตวัฒนธรรมด้านภาพยนตร์ครั้งที่ 1 || จัดขึ้นโดยโครงการของรัฐบาล ณ โรงแรมอิมพีเรียลควีนสปาร์ค ||
|-
|rowspan=3|2548 || ลงหนังสือบันทึกสถิติโลกกินเนสส์สาขาสอนและโชว์มวยไทยแก่ประชาชนมากที่สุดในโลก || มีผู้มาฝึก 2,000 คน ณ ฮ่องกง || Thai News :"ต้มยำกุ้ง" หวังฟัน 1,000 ล. "จา" ปลื้มได้ลงกินเนสส์บุ๊ค
|-
| รางวัลสุพรรณหงส์ ครั้งที่15 รางวัลเกียรติยศแห่งปี 2548 สาขาดาราไทยที่สร้างชื่อเสียงให้ภาพยนตร์ไทยที่รู้จักทั่วโลก || จาก ภาพยนตร์เรื่องต้มยำกุ้ง ||
|-
| รางวัลดาราหน้าใหม่ที่น่าจับตามองที่สุดในโลก || เอ็นเตอร์เทนเม้นท์วีกลี่ || จาพนมรับรางวัล ดาราหน้าใหม่ที่น่าจับตามองที่สุดในโลก
|-
|rowspan=1|2550 || รางวัล BEST ACTION ACTOR รางวัลศิลปะการต่อสู้ยอดเยี่ยมแห่งเอเชีย || จากงาน MARTIAL ARTS GLOBAL CELEBRATION ซึ่งจัดขึ้นที่ประเทศจีน ร่วมกับเฉินหลง, เดวิดเจียง, หยวนเปียว, เจ็ทลี,ฯลฯ และแสดงศิลปะรำกังฟูบนเวทีด้วย || จา พนม บุกแดนมังกร รับรางวัล นักแสดงแอ็กชั่นยอดเยี่ยม
|-
|rowspan=1|2551 || รางวัลใบโพธิ์ทองคำ || (สหมงคลฟิล์ม) || คนวงการบันเทิงนับร้อยร่วมภูมิใจ-ต่างชาติยกย่องเสี่ยเจียง-จา-พนม// คนวงการบันเทิงนับร้อยร่วมภูมิใจ ต่างชาติยกย่องเสี่ยเจียง-จา พนม
|-
|rowspan=2|2552 || รางวัลเพนกวินผู้กล้า The First Penguin Award || บุคคลตัวอย่างมีความกล้าหาญ-สร้างสรรค์) จากรูปแบบการถ่ายทำภาพยนตร์ และความคิดสร้างสรรค์ในการออกแบบศิลปะการต่อสู้รูปแบบใหม่ จากเรื่ององค์บาก 2 ||
|-
| รางวัลศิลปินมรดกอีสาน ประเภทศิลปะการแสดง สาขานักแสดง || มหาวิทยาลัยขอนแก่น จัดขึ้นเนื่องในงานเฉลิมพระเกียรติเนื่องในวโรกาสวันคล้ายวันพระราชสมภพ สมเด็จพระเทพรัตนราชสุดาฯ สยามบรมราชกุมารี และวันอนุรักษ์มรดกไทย ||
|-
|rowspan=1|2553 || รางวัลสตั๊นท์ชายยอดเยี่ยมประเภทแข่งขัน (BEST STUNT by A STUNT MAN AWARD) || จากงาน 1st THAILAND STUNT AWARDS (รางวัลสตั๊นต์แมนยอดเยี่ยม ครั้งที่ 1) นักแสดงนำที่แสดงบทเสี่ยงตายโดยไม่ใช้อุปกรณ์ช่วยความปลอดภัย จากภาพยนตร์เรื่ององค์บาก 3 || Thai News :ประกาศแล้ว! รางวัลสตั๊นท์แมนยอดเยี่ยม
|
== หมายเหตุ ==
== อ้างอิง ==
== แหล่งข้อมูลอื่น ==
* เว็บไซต์ไอยราฟิล์ม
* เว็บไซต์อย่างเป็นทางการ
* Tony Jaa เว็บไซต์โดยแฟน ๆ
* บทสัมภาษณ์ ที่ Suicide Girls
* บทสัมภาษณ์โดยนิตยสาร ไทม์ เอเชีย
หมวดหมู่:บุคคลจากอำเภอพนมดงรัก
หมวดหมู่:บุคคลจากมหาวิทยาลัยการกีฬาแห่งชาติ
หมวดหมู่:พุทธศาสนิกชนชาวไทย
หมวดหมู่:ผู้ฝึกศิลปะการต่อสู้จากจังหวัดสุรินทร์
หมวดหมู่:สตันต์แมนชาวไทย
หมวดหมู่:นักแสดงชายชาวไทย
หมวดหมู่:ผู้กำกับภาพยนตร์ชาวไทย
หมวดหมู่:ผู้ฝึกสอนกระบี่กระบอง
หมวดหมู่:นักแสดงภาพยนตร์ชายชาวไทย
หมวดหมู่:บุคคลในวงการมวยไทย
หมวดหมู่:ชาวไทยเชื้อสายกูย